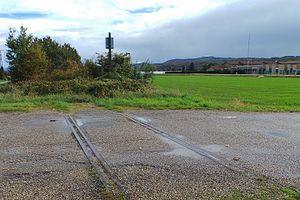
La ligne de Saint-Rambert-d'Albon à Rives est une ligne de chemin de fer française à écartement standard non électrifiée. Elle relie la vallée du Rhône à la préfecture du département de l'Isère. Ce fut la seconde ligne ferroviaire du département de l'Isère, et la première à atteindre Grenoble, dans les années 1850.